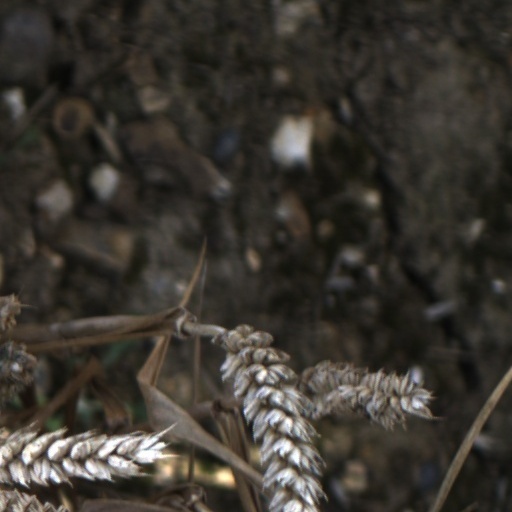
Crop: wheat